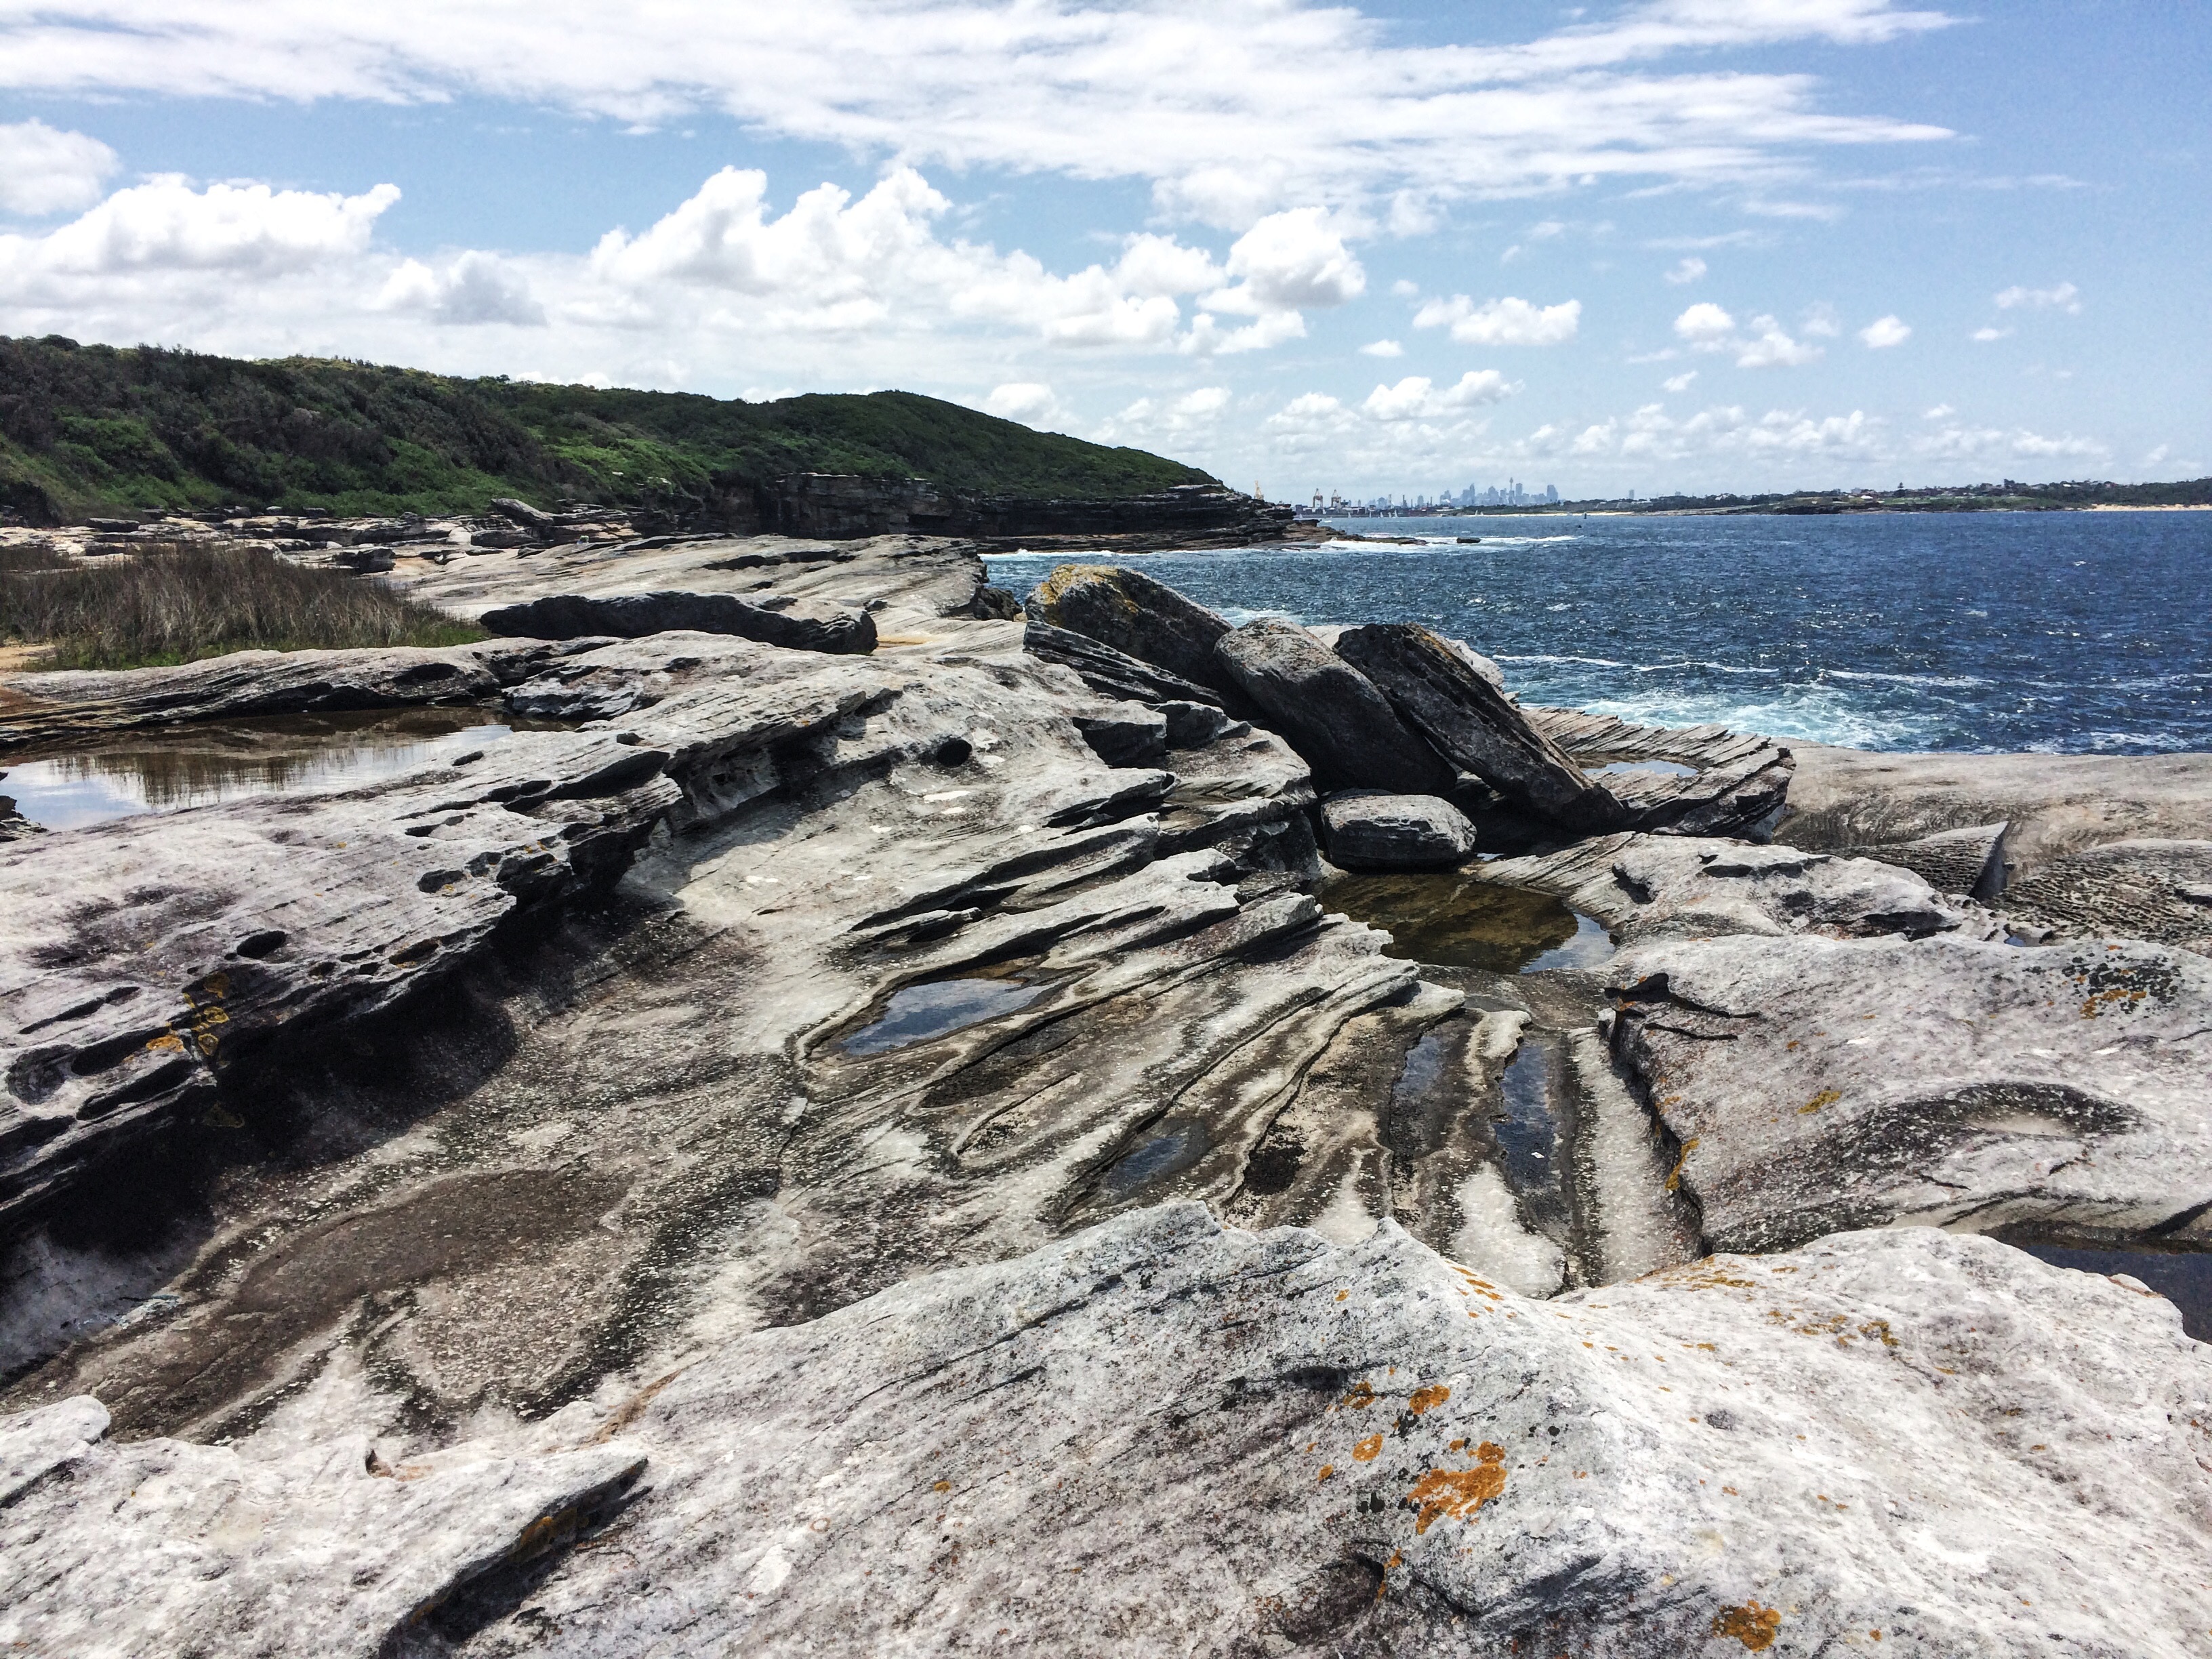
beach, sea, coast, rock, ocean, shore, wave, cliff, cove, bay, terrain, material, body of water, geology, cape